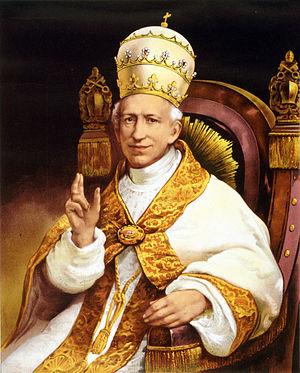
Vincenzo Gioacchino Raffaele Luigi Pecci, né le 2 mars 1810 à Carpineto Romano et décédé le 20 juillet 1903 à Rome, est le 256ᵉ évêque de Rome et donc pape de l'Église catholique qu'il gouverna sous le nom de Léon XIII de 1878 à 1903. Il est enterré en la basilique Saint-Jean-de-Latran.
Testem benevolentiae nostrae est une lettre apostolique écrite par le pape Léon XIII au cardinal Gibbons, archevêque de Baltimore, aux États-Unis et datée du 22 janvier 1899. Dans cette lettre, le pape dénonce une hérésie qu'il dénomme américanisme et s'inquiète de l'Église catholique aux États-Unis qui est influencée par des valeurs considérées comme fortes aux États-Unis ; avant tout le libéralisme et le pluralisme religieux qui minent la doctrine de l'Église.
La confédération bénédictine a été formée le 12 juillet 1893 par le bref apostolique Summum semper de Léon XIII. C'est une union d'abbayes et de maisons bénédictines autonomes. Son abbaye primatiale est Saint-Anselme à Rome qui dirige l'athénée pontifical Saint-Anselme et le collège du même nom.